Hebrew University Secondary School

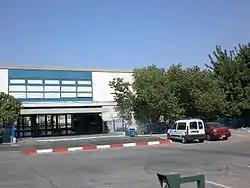
Entrance to Hebrew University High School

Hebrew University High School, commonly known as Leyada, is a semi-private high school in Jerusalem, established in 1935 by the Hebrew University of Jerusalem. The school is located next to the Givat Ram campus of the Hebrew University. It is considered one of the country's most prestigious and selective institutions of secondary education.